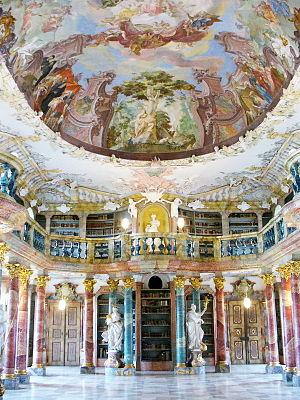
L'abbaye de Wiblingen était une ancienne abbaye bénédictine qui a été ensuite utilisé comme caserne. Aujourd'hui, ses bâtiments abritent plusieurs départements de la faculté de médecine de l'université d'Ulm. L'ancienne abbaye est située au sud du confluent du Danube et de l'Iller, au sud de la ville d'Ulm dans le land allemand de Bade-Wurtemberg. Administrativement, le village de Wiblingen appartient maintenant à la ville d'Ulm. L'abbaye fait partie de la Route Baroque de Haute-Souabe.